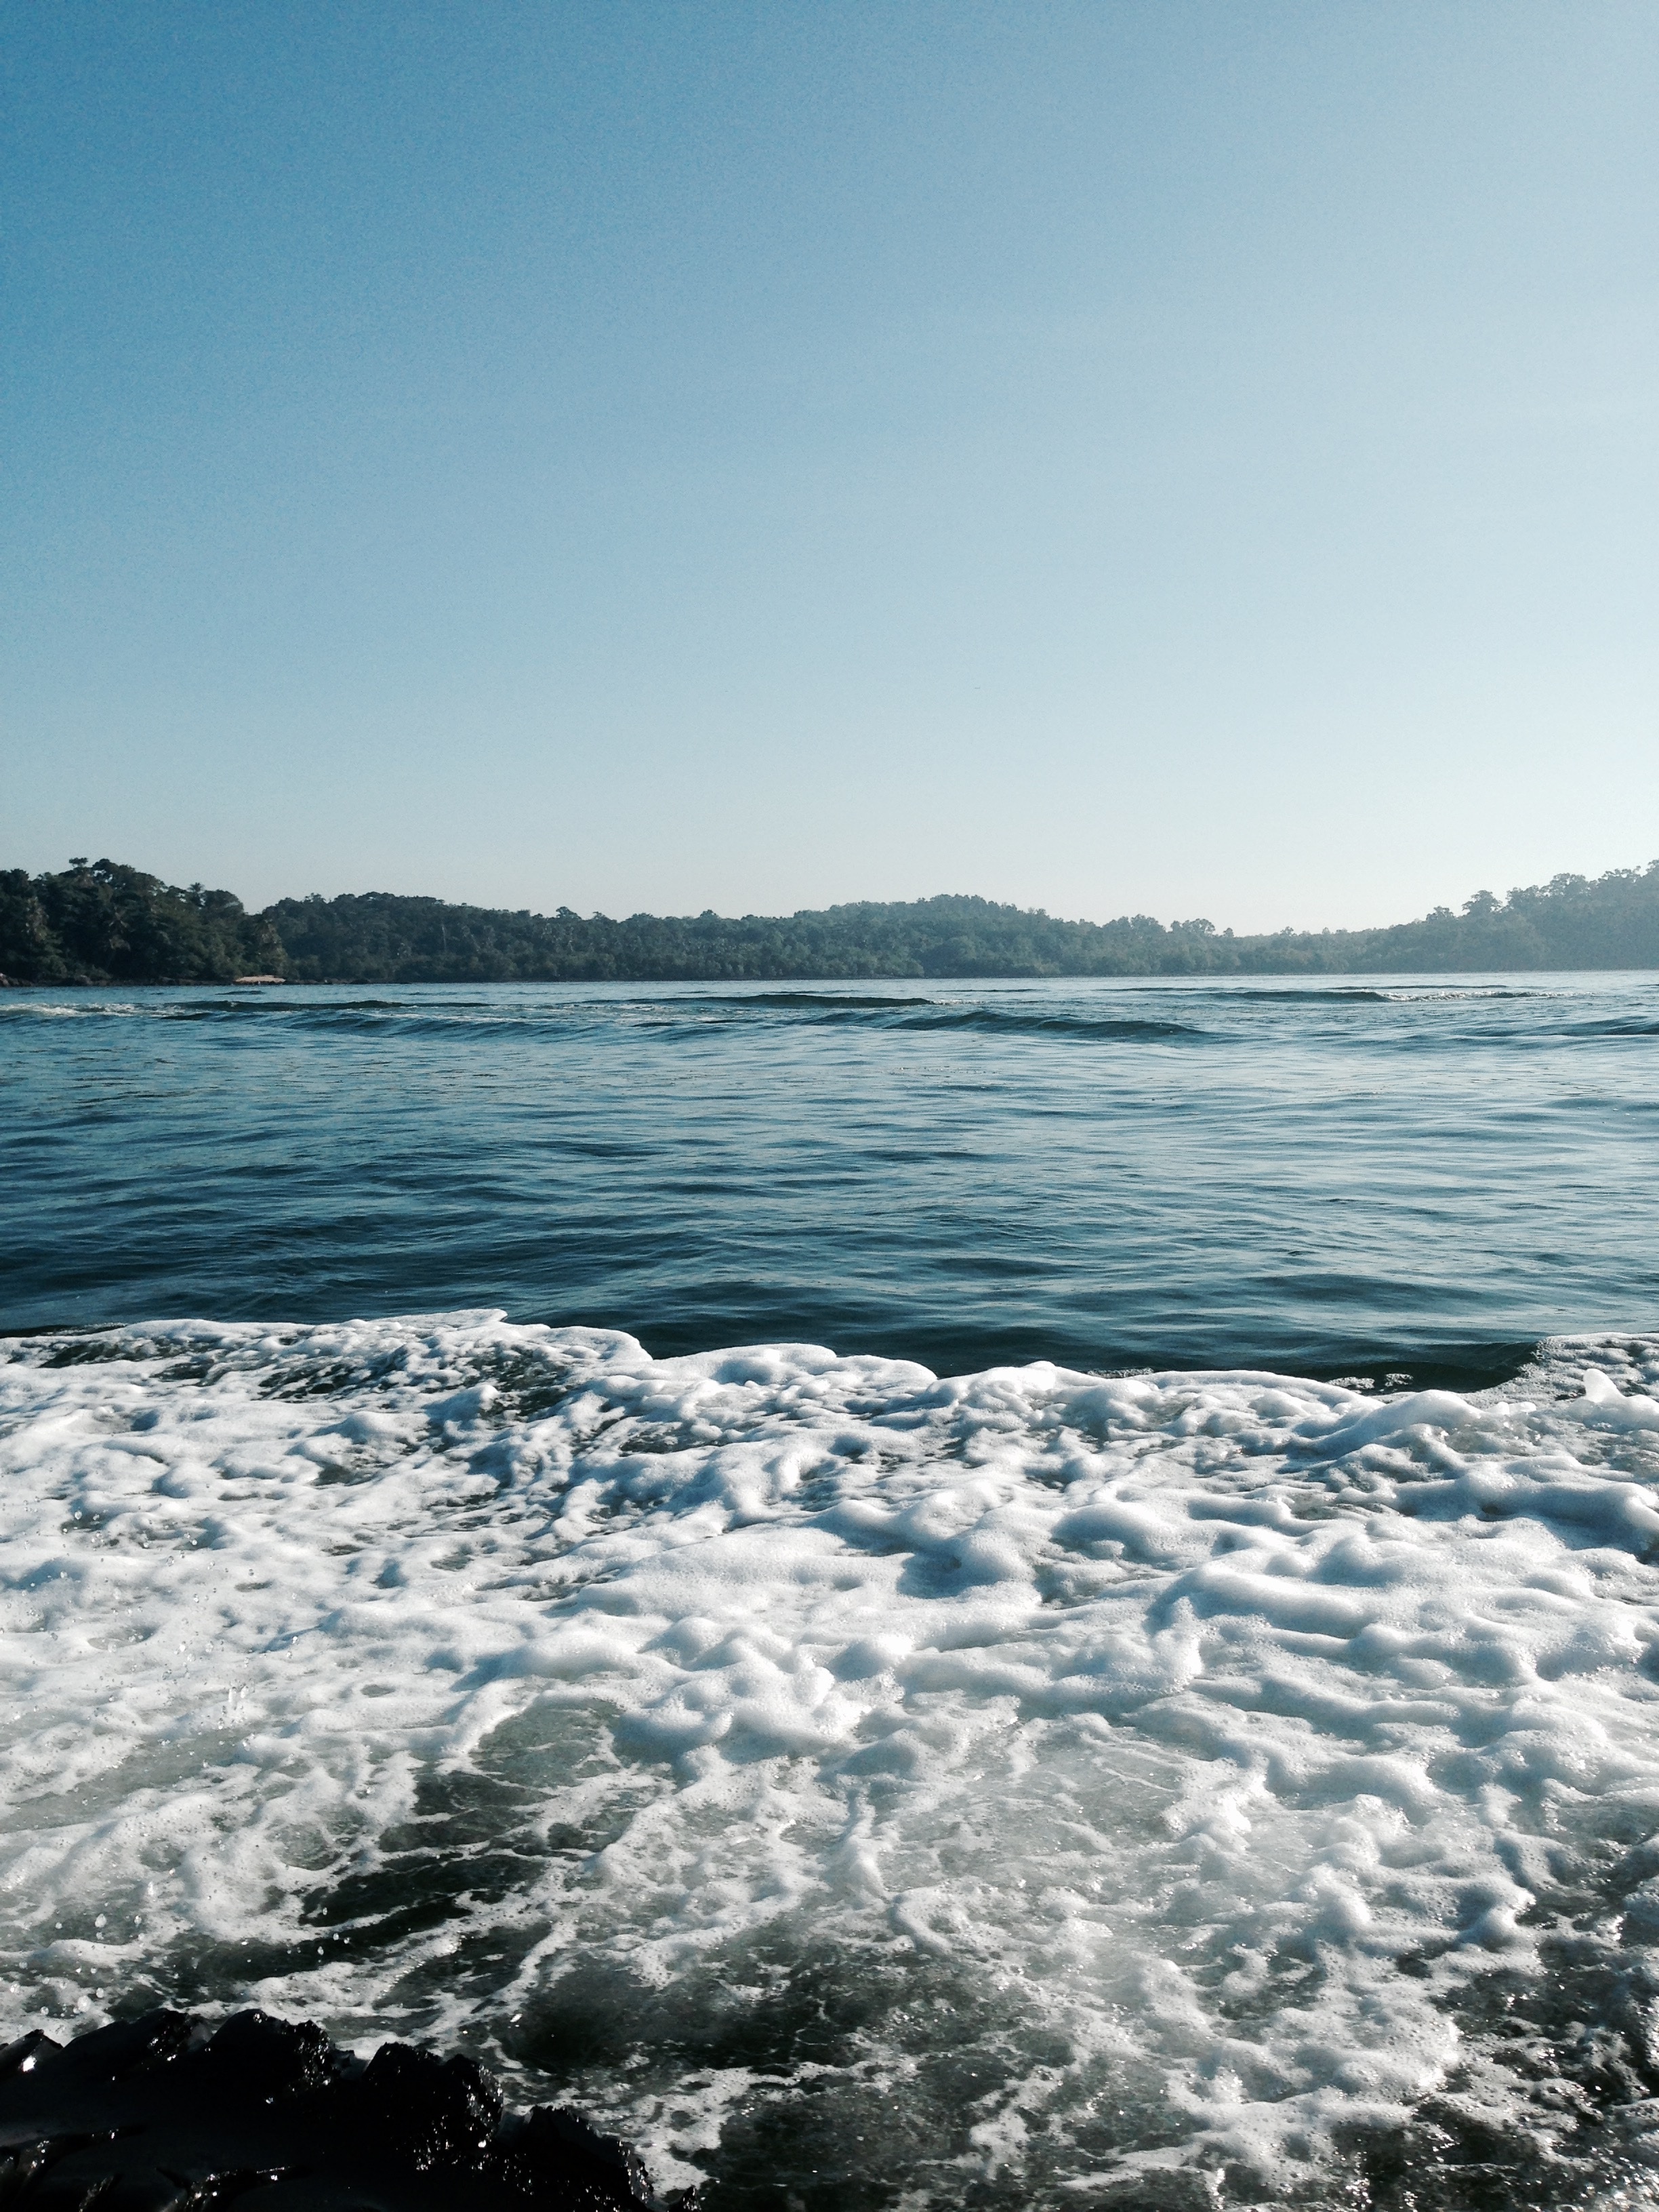
sea, coast, water, ocean, horizon, snow, winter, cloud, shore, wave, lake, ice, vehicle, bay, body of water, loch, arctic ocean, wind wave